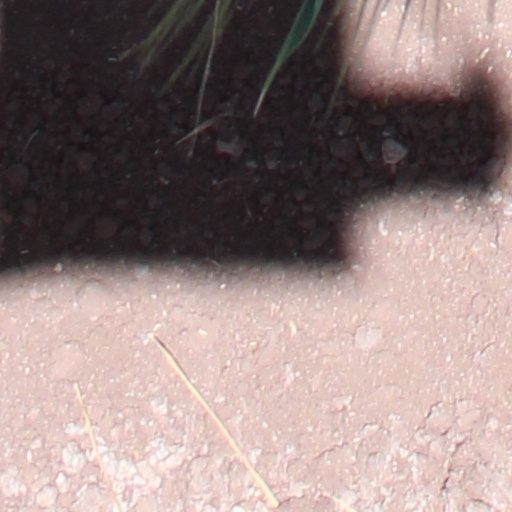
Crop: wheat